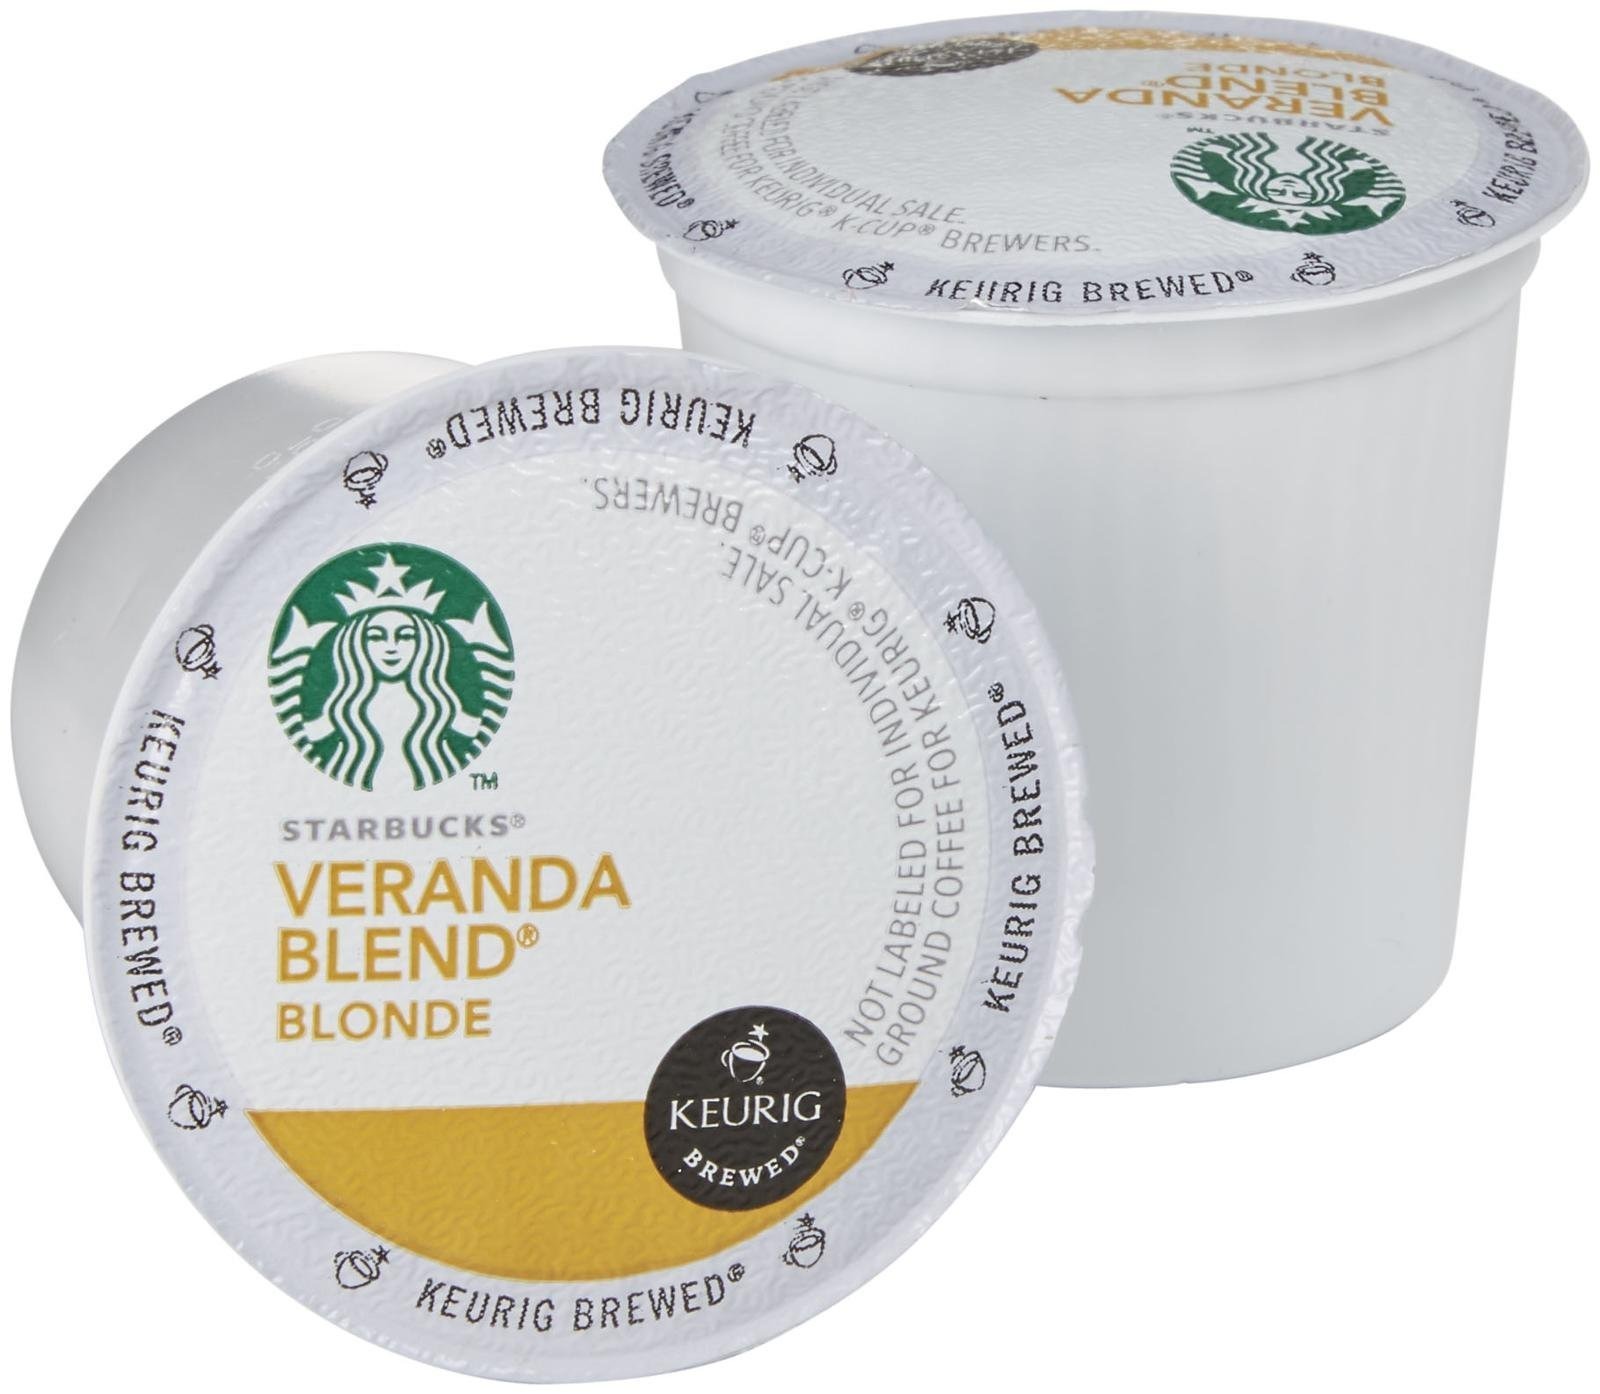
Item Name: Starbucks Veranda Blend - 16 ct
Bullet Point 1: No mess design protects from air, light and moisture
Bullet Point 2: Each K-Cup brews perfect individual servings
Value: 16.0
Unit: Count

Price: 19.535